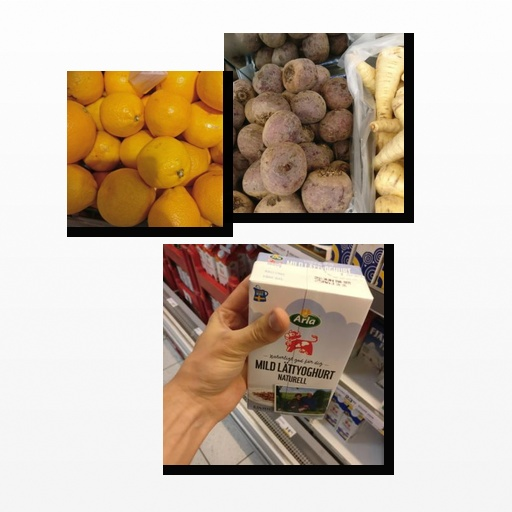
Food items: satsuma, beetroot, yoghurt